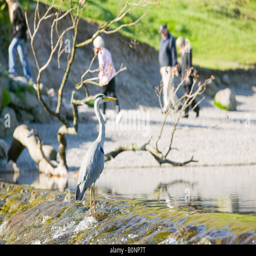
people passing biological species on the shores